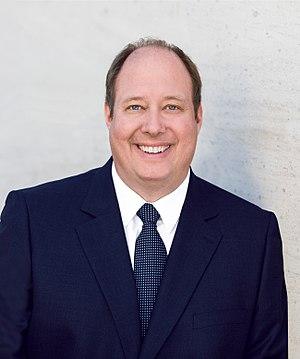
Helge Reinhold Braun est un homme politique allemand, membre de la CDU.